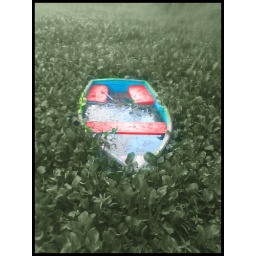
Abandon boat trapped by water weeds. Old pic taken from my friend's phone. More of a conceptual pic.